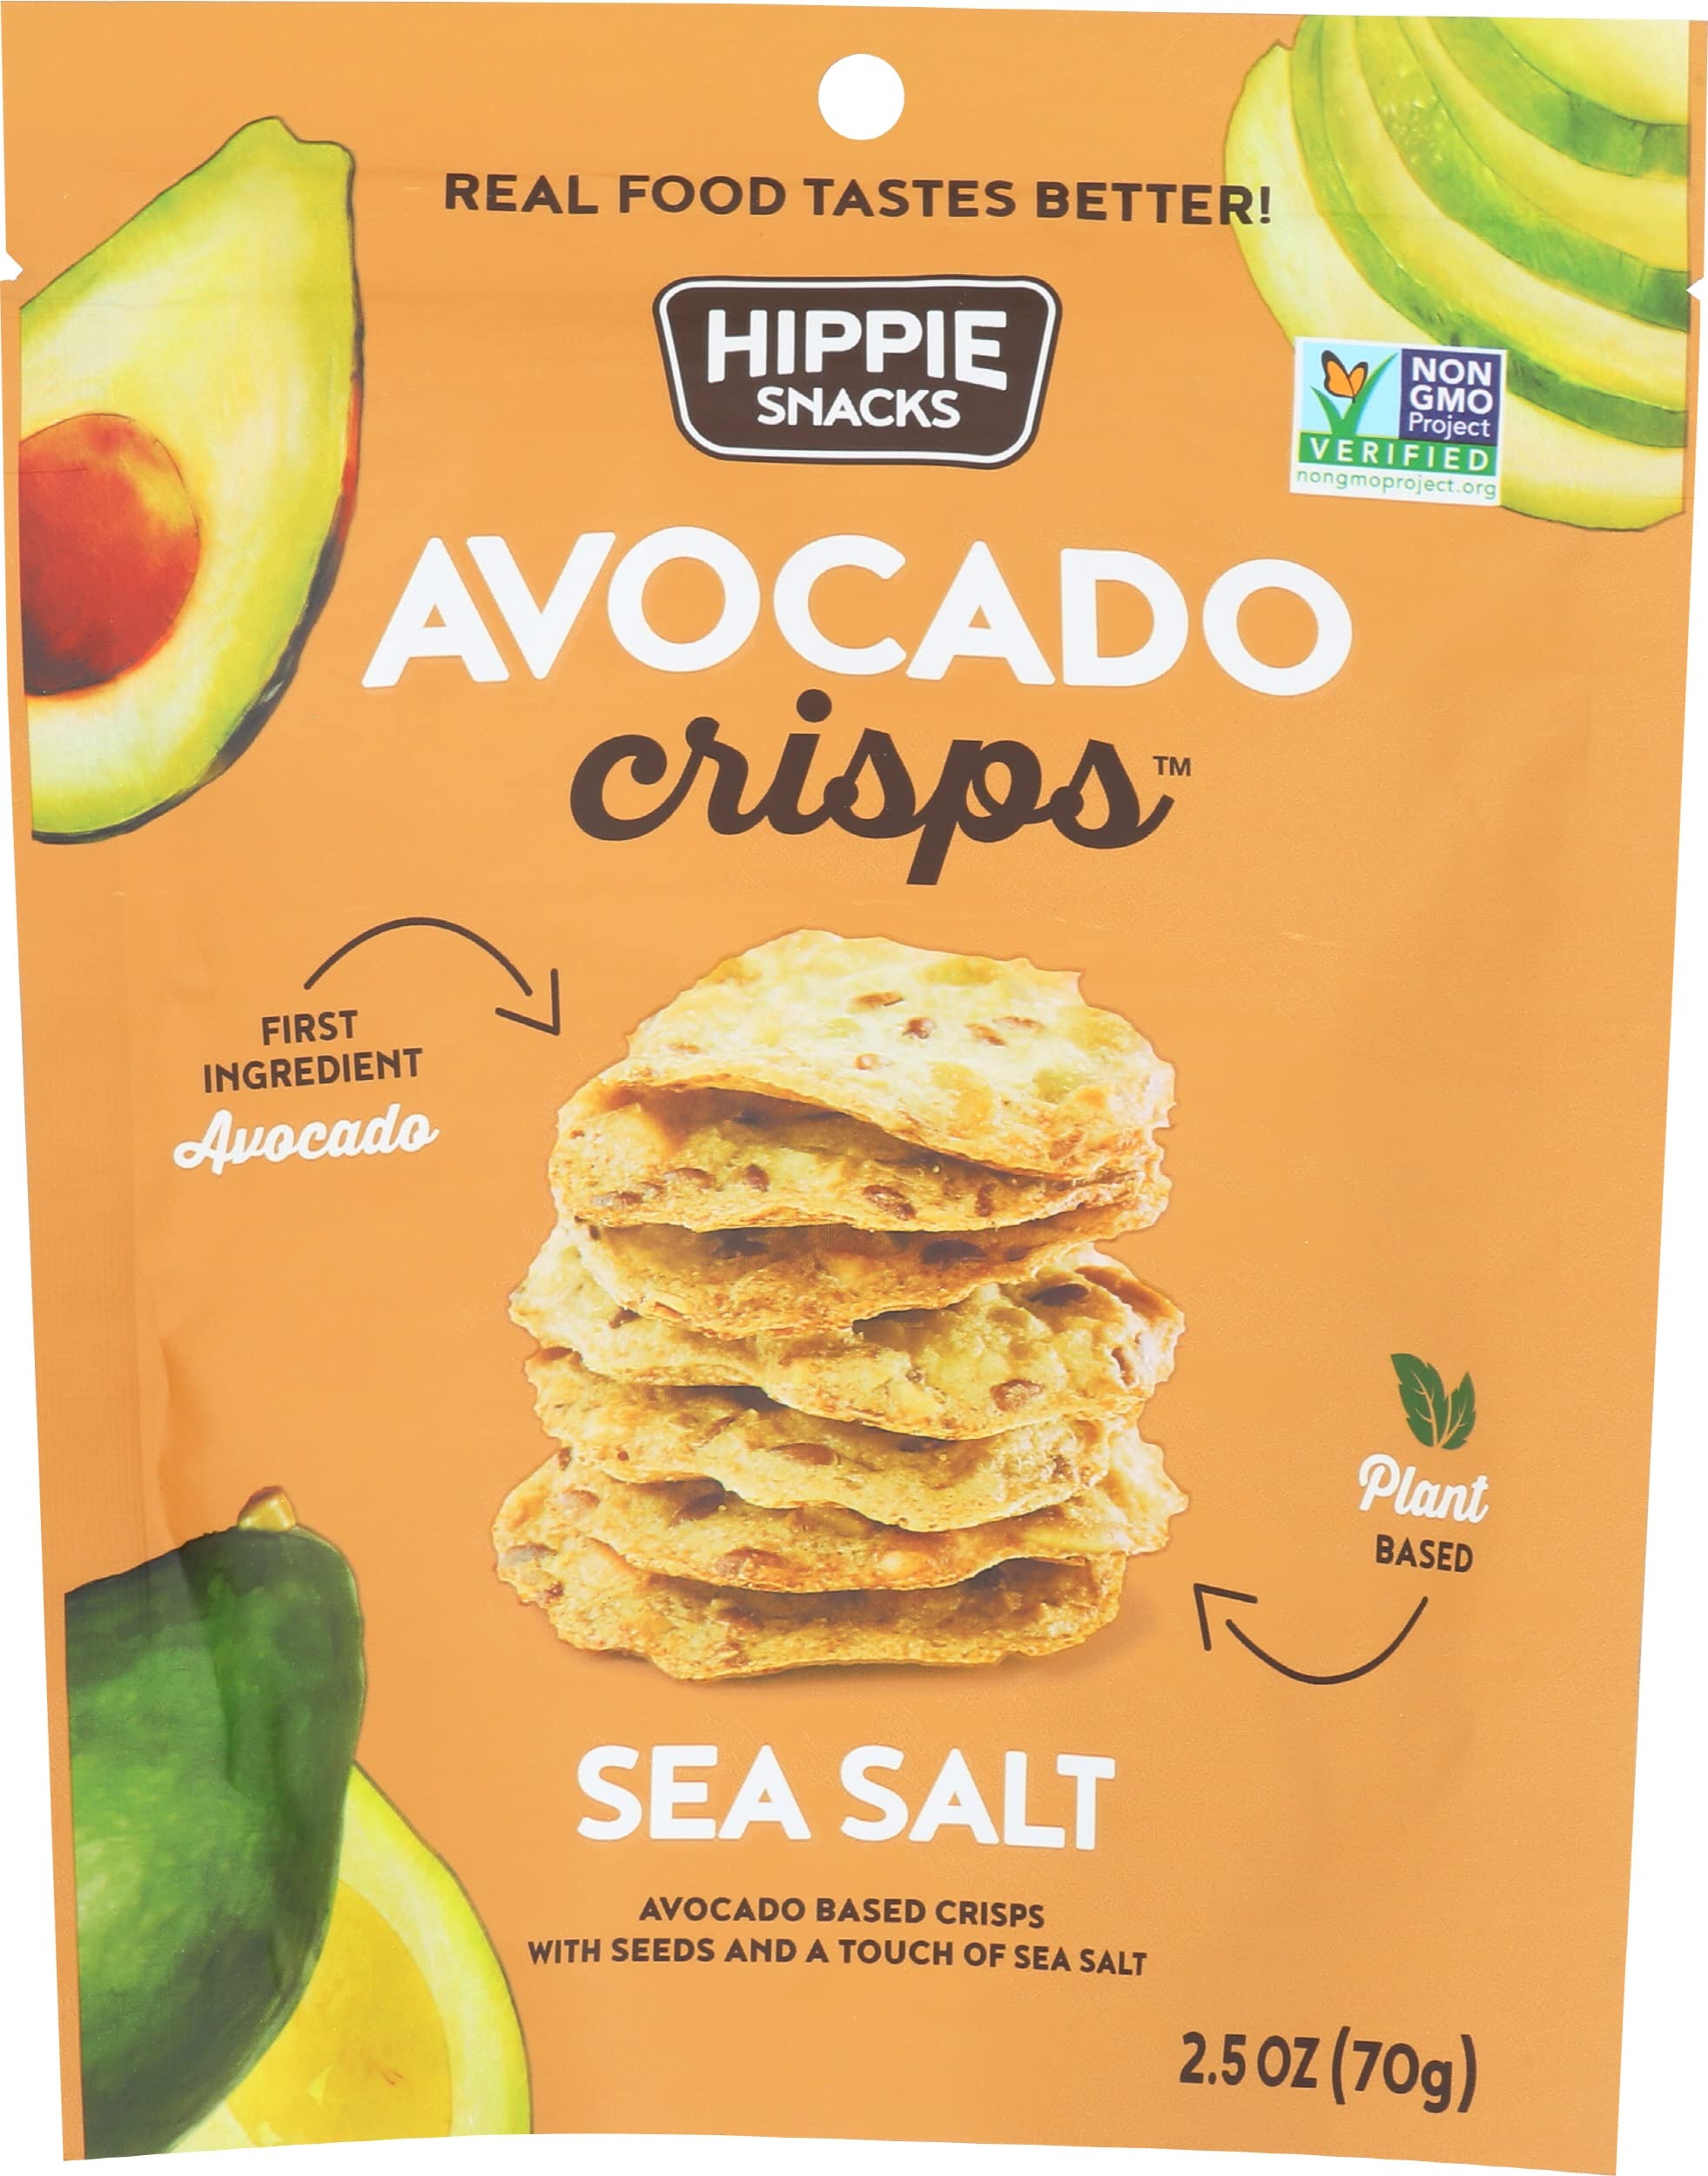
Item Name: Hippie Snacks Sea Salt Flavor Avocado Crisps, Plant Based, Non GMO, 2.5 Ounce (Pack of 8)
Bullet Point: Hippie Snacks Sea Salt Flavor Avocado Crisps, Plant Based, Non GMO, 2.5 Ounce (Pack of 8)
Value: 20.0
Unit: Ounce

Price: 67.49